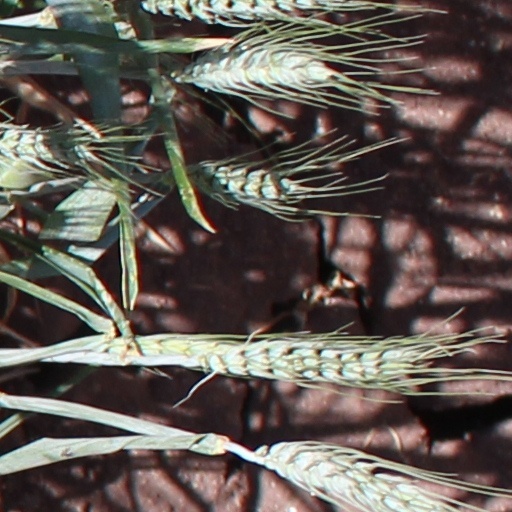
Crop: wheat